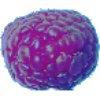
Label: Raspberry 1